Keith Crook

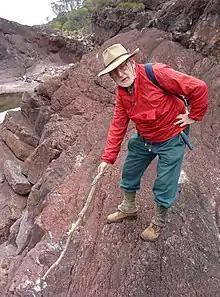
Keith Crook pointing out fossilised Edenopteron fish remains near Eden NSW in 2010

Keith Alan Waterhouse Crook (3 August 1933 - 18 February 2020) was an Australian geologist and Clarke Medalist.